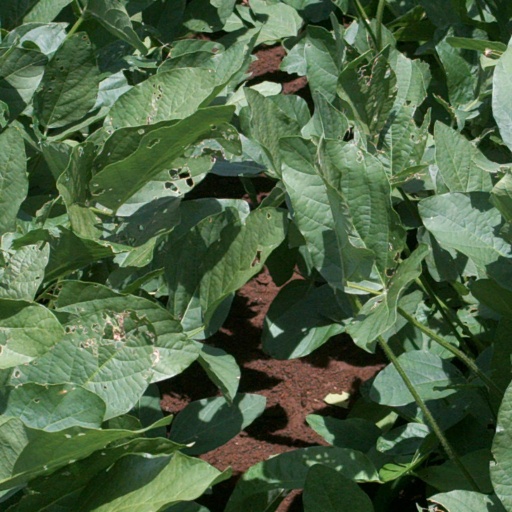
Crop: soybean